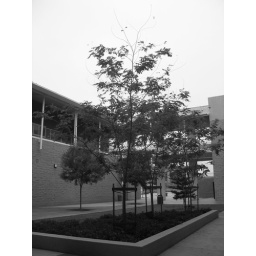
looking at my school in black and white